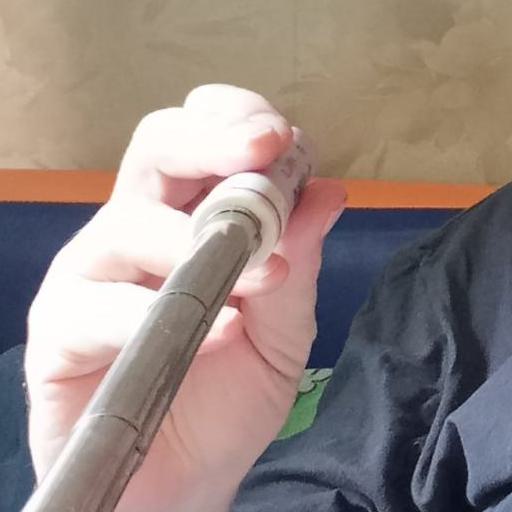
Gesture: no_gesture